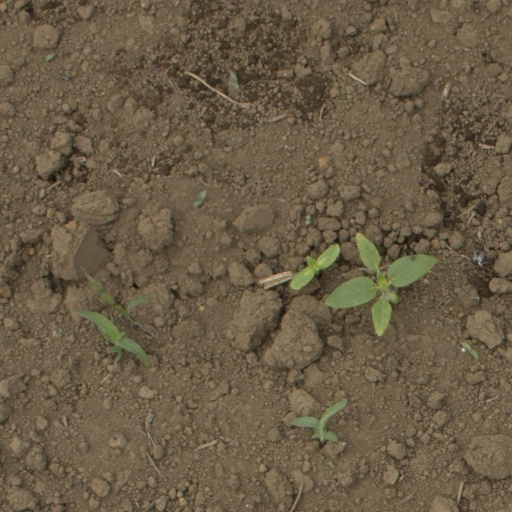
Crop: Jerusalem artichoke